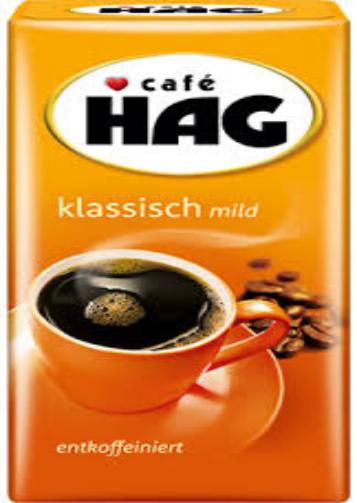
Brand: Cafe HAG
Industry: Food